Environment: real
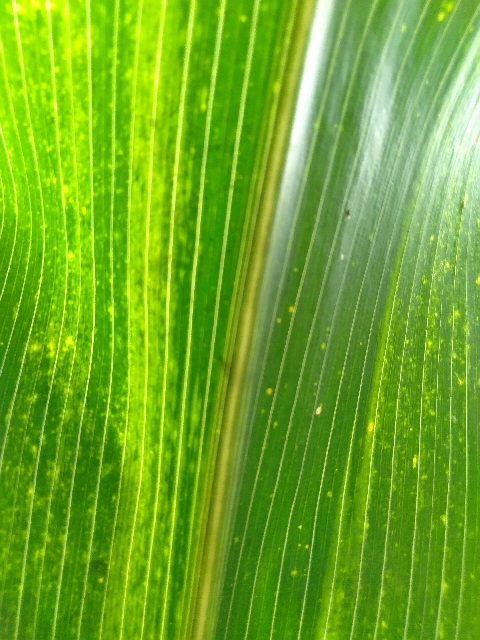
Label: lethal_necrosis